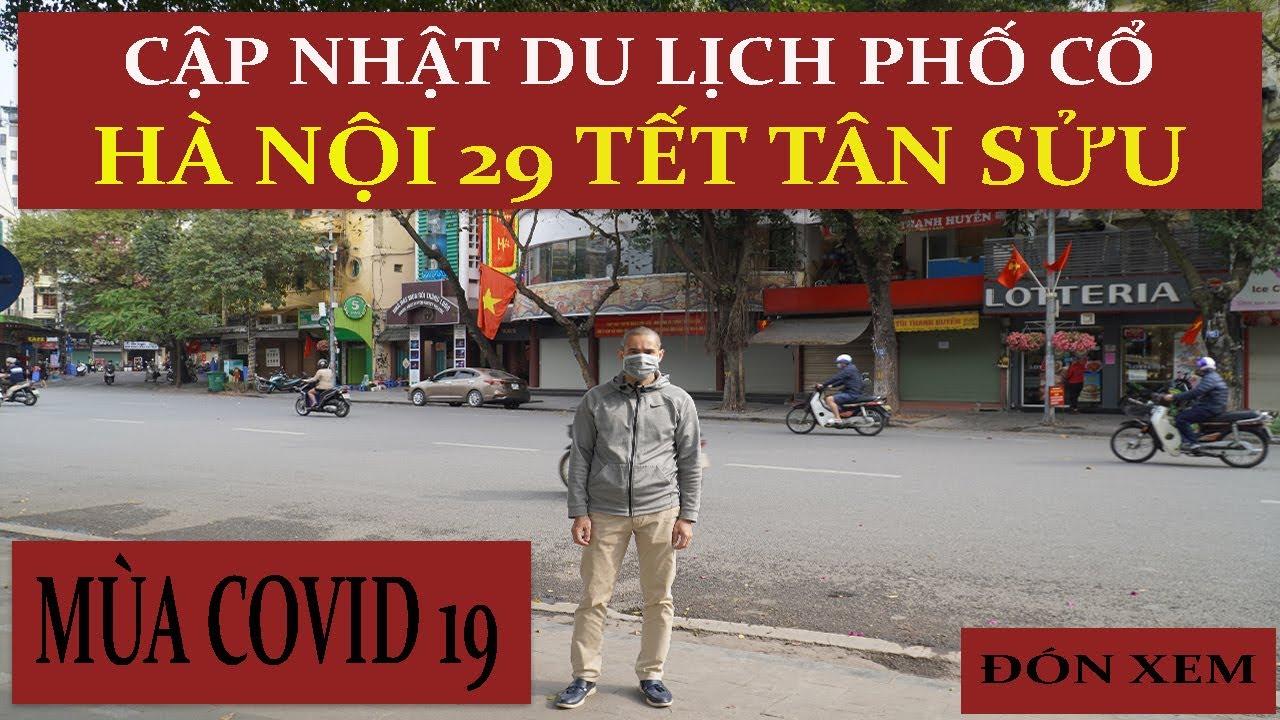
ở trên đường có sự xuất hiện của một số phương tiện giao thông